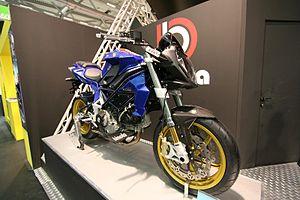
La DB6 Delirio est un modèle de motocyclette du constructeur italien Bimota.